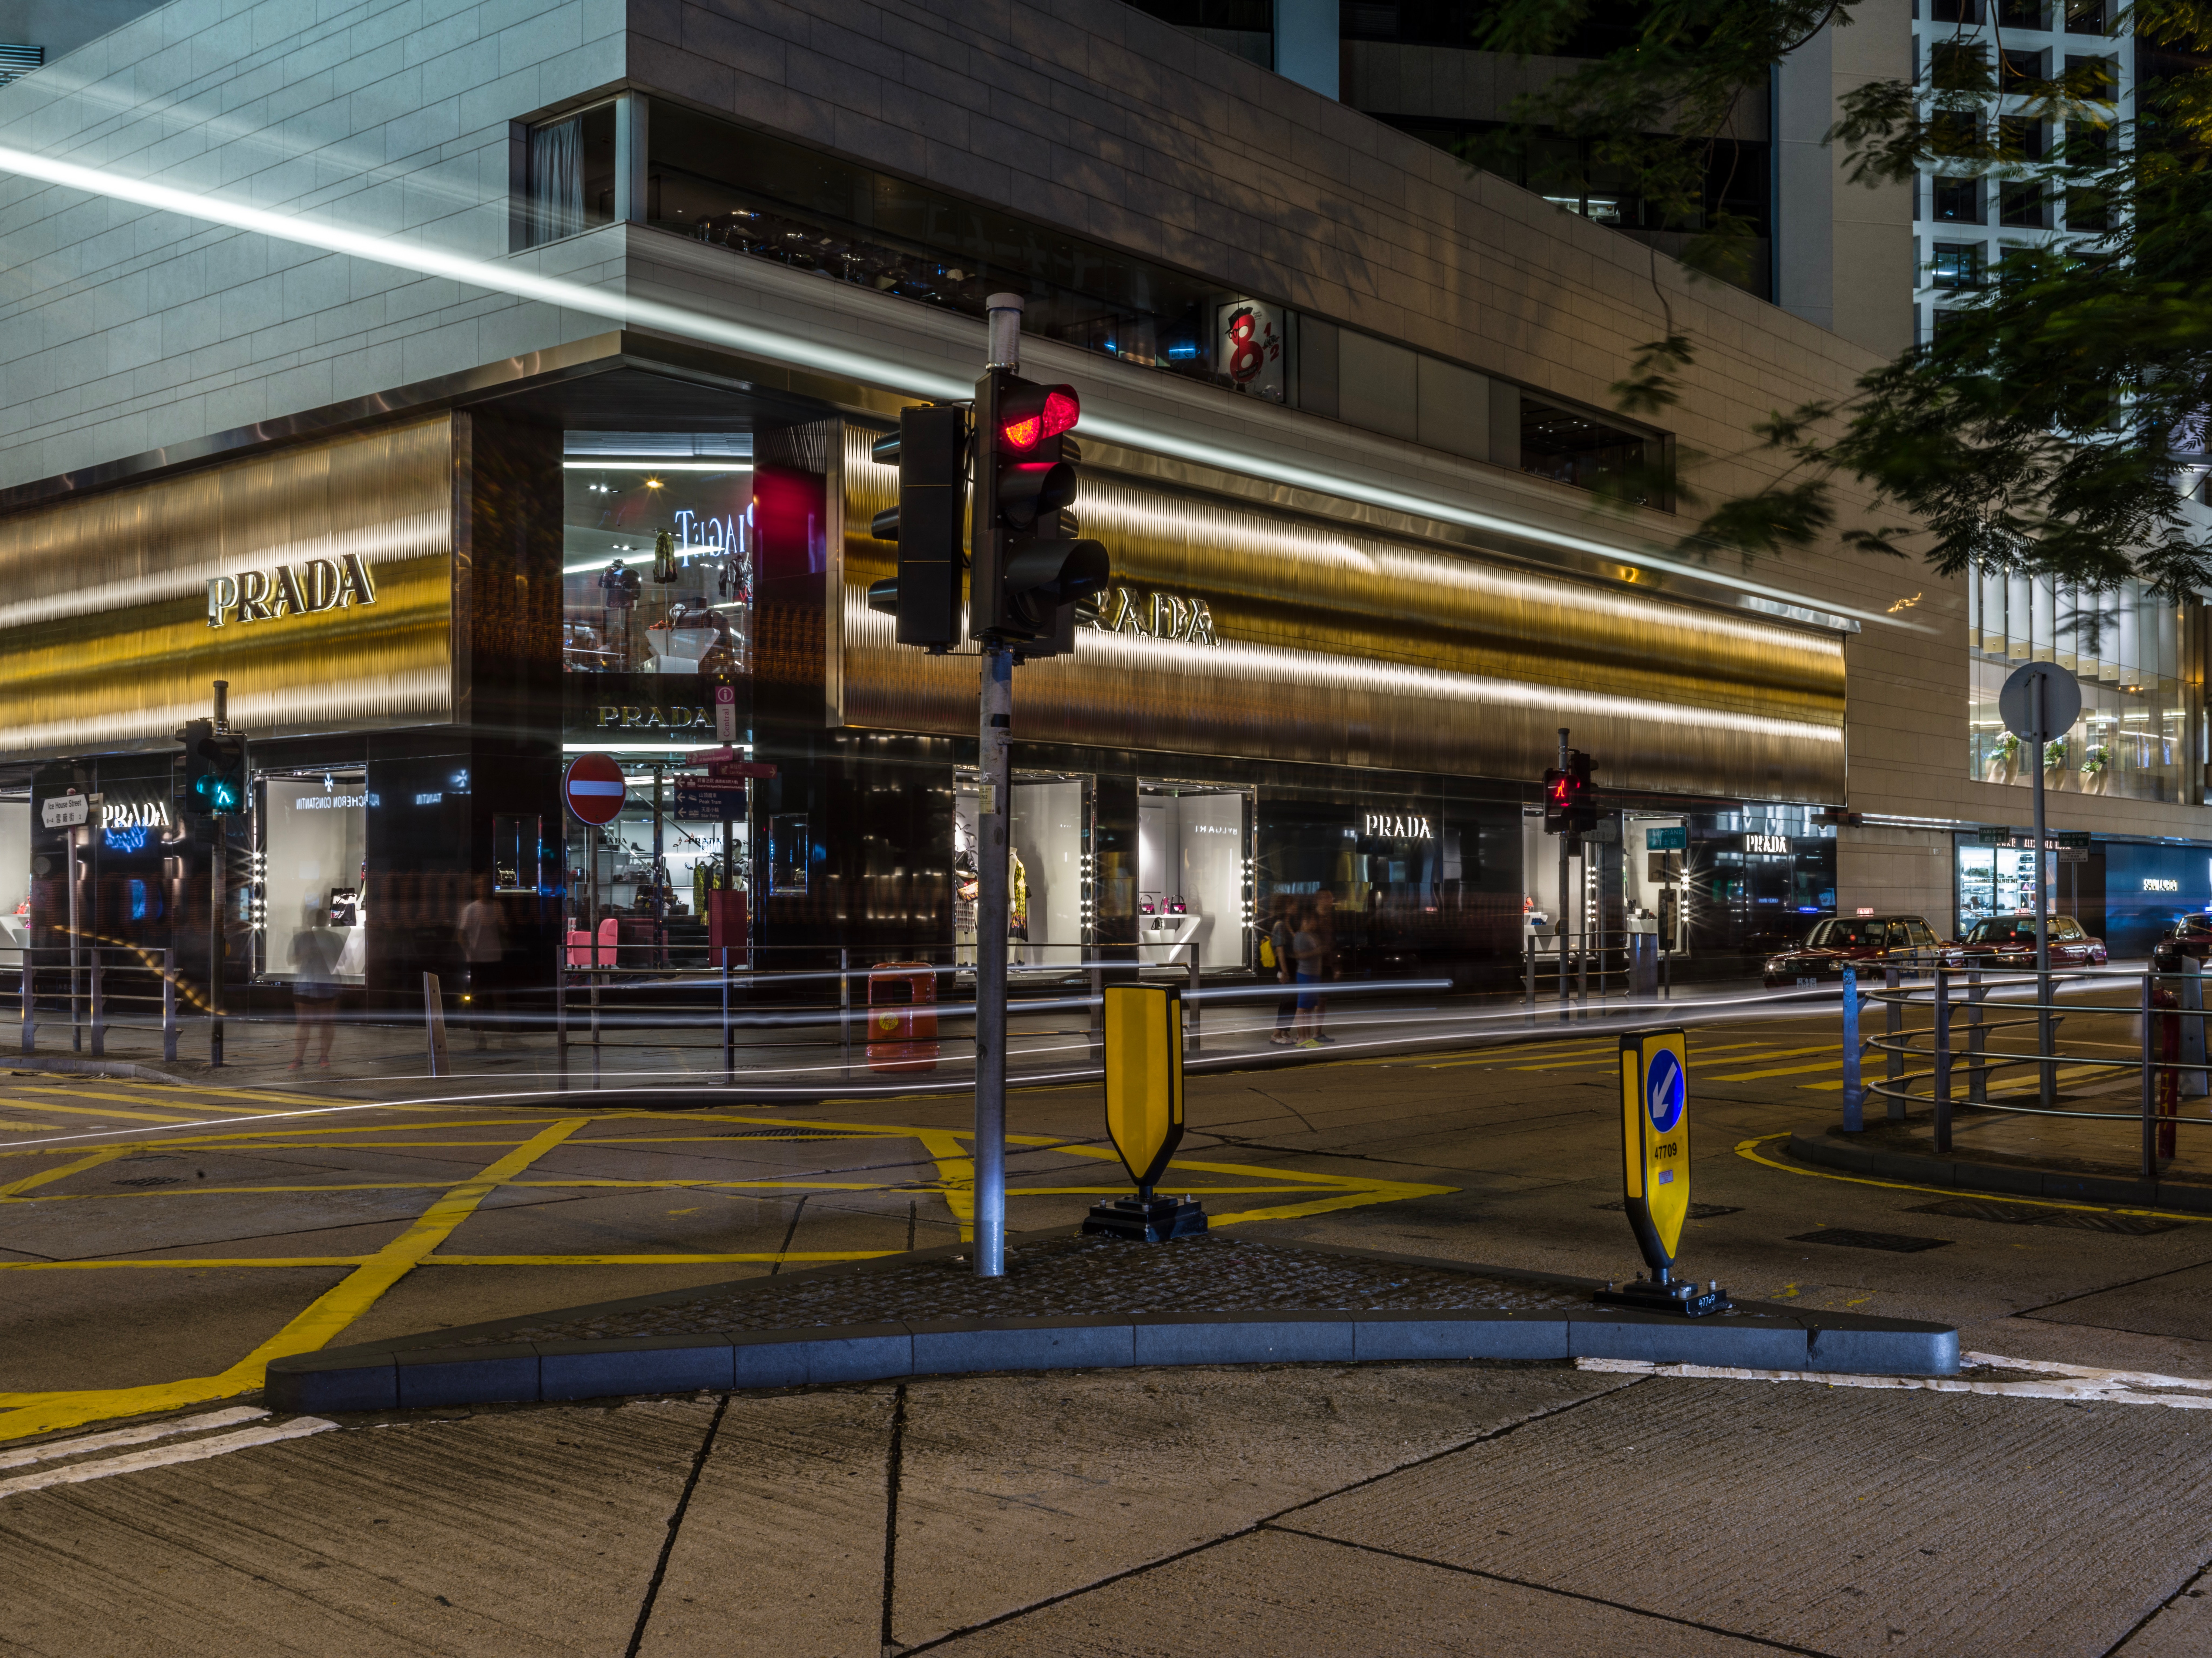
transport, metropolitan area, night, yellow, urban area, building, street, architecture, infrastructure, city, road, vehicle, pedestrian, traffic light, pedestrian crossing, metropolis, mixed use